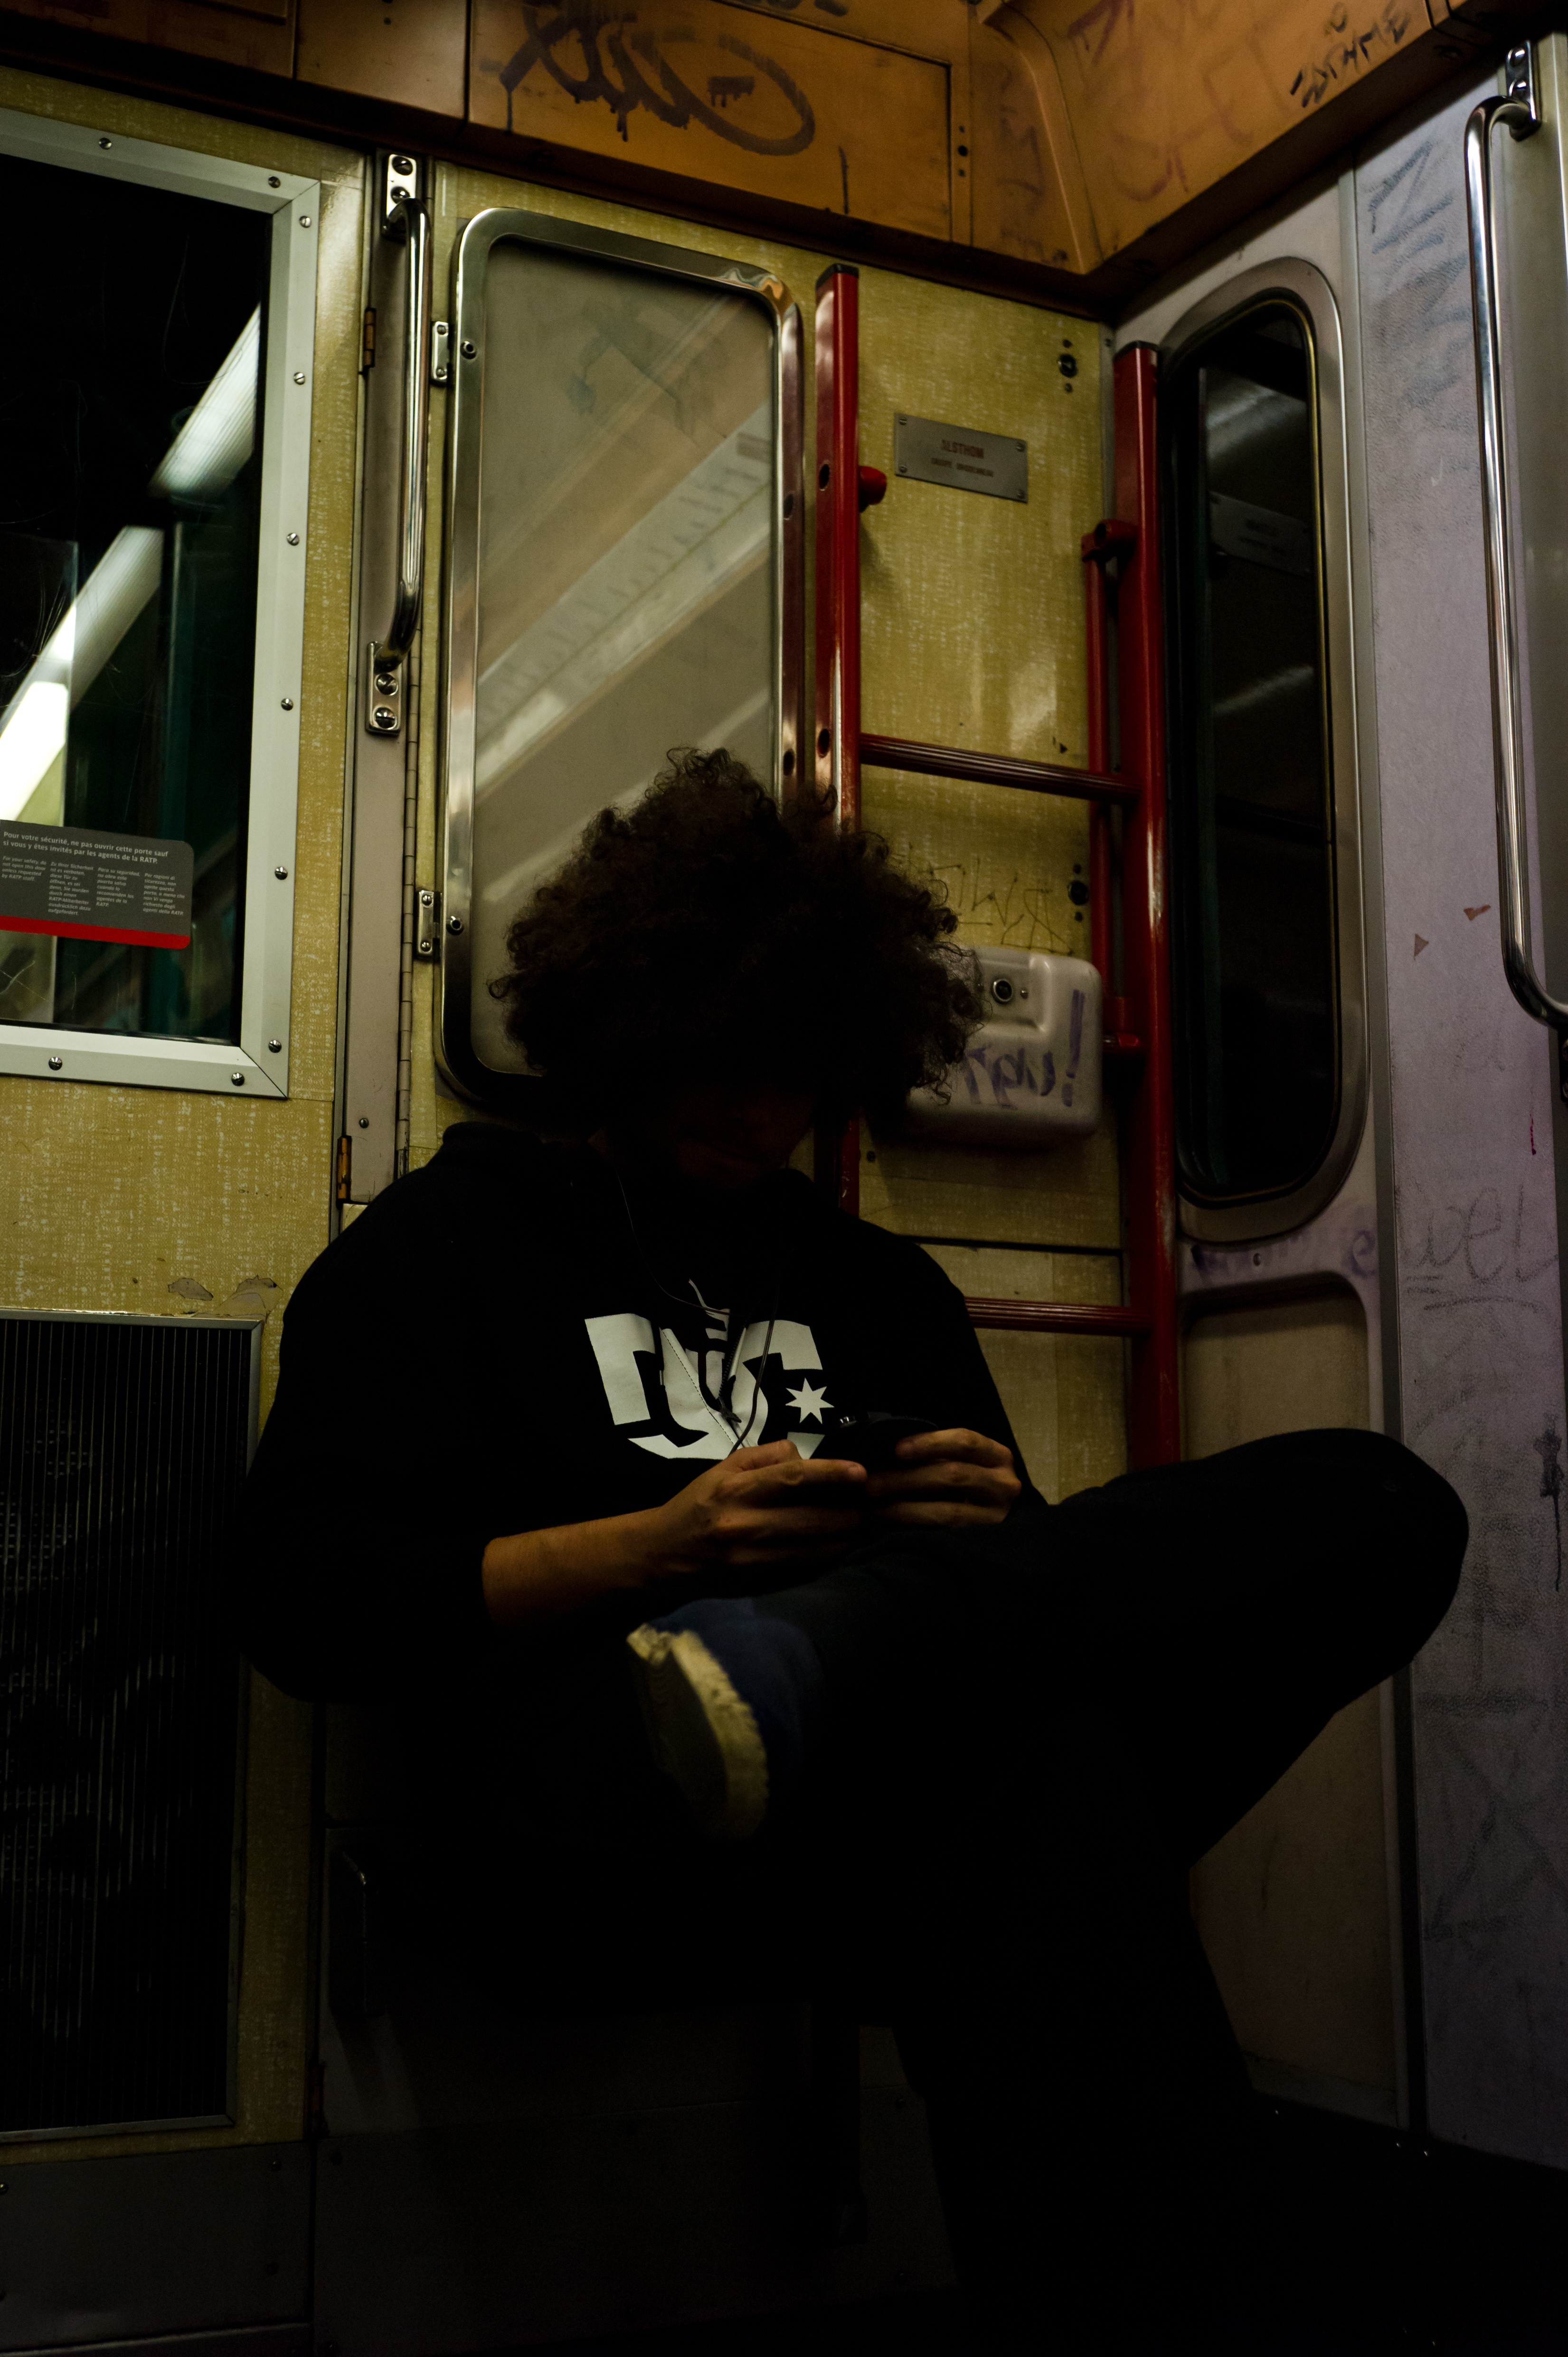
transport, vehicle, public transport